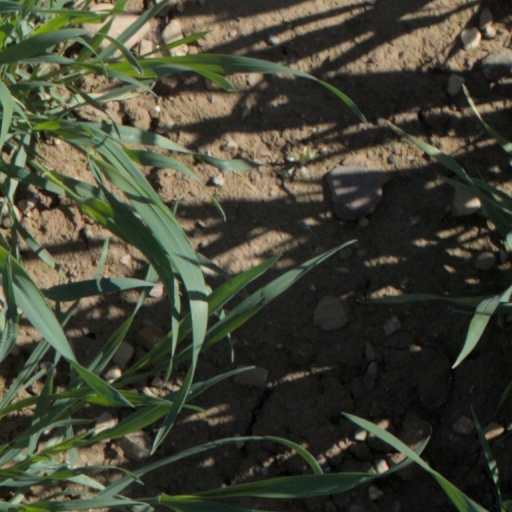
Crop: wheat